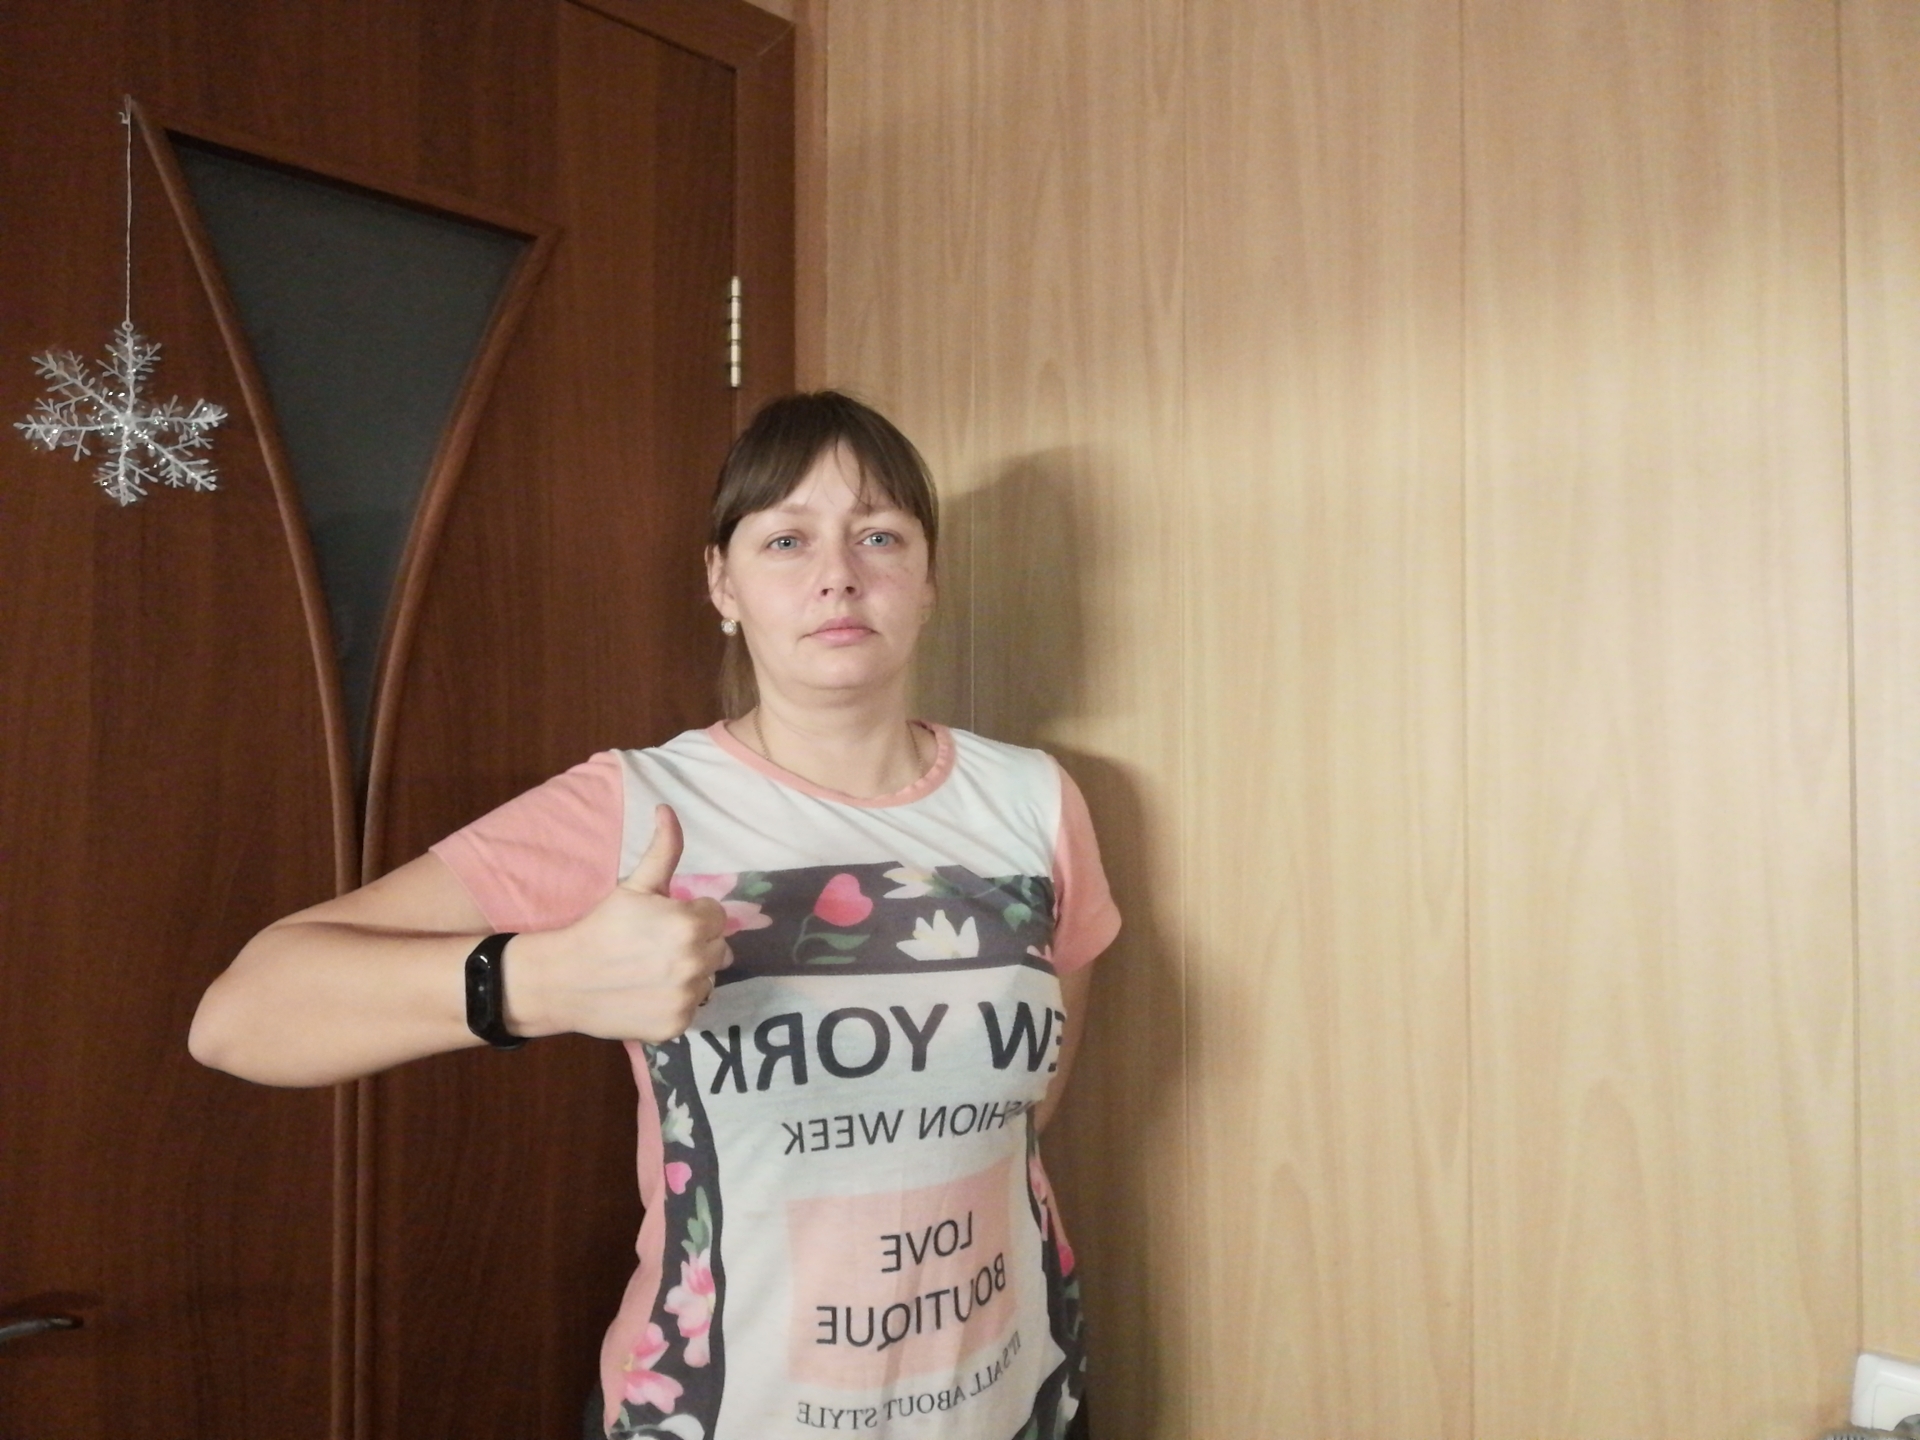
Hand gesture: like